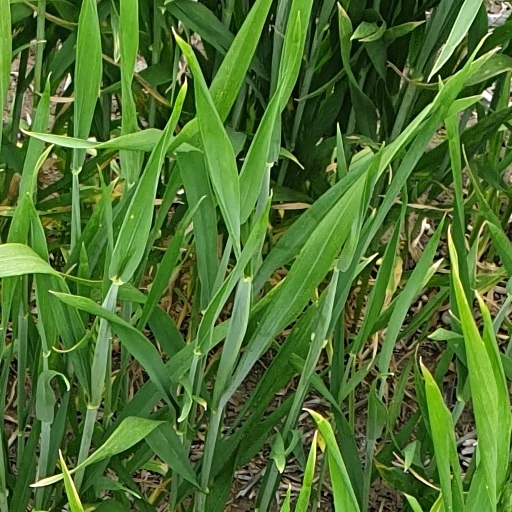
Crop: wheat